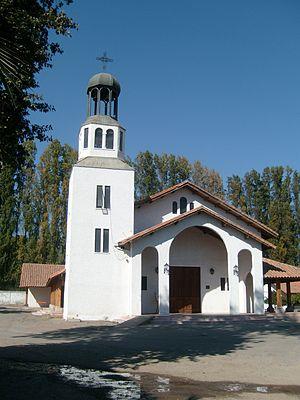
Peñaflor est une ville et une commune du Chili située dans la Province de Talagante, elle-même située dans la Région métropolitaine de Santiago. En 2012, sa population s'élevait à 86 193 habitants. La superficie de la commune est de 69 km².